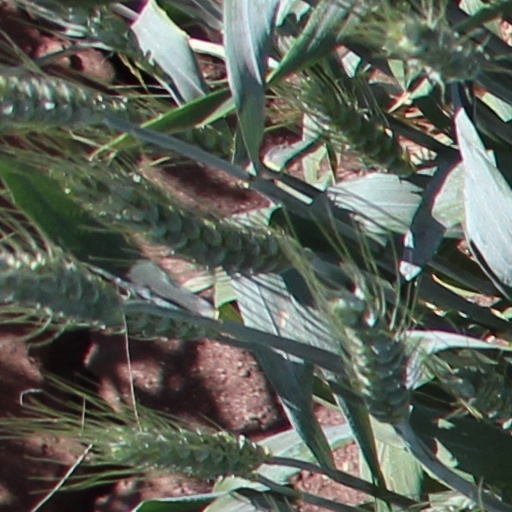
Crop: wheat